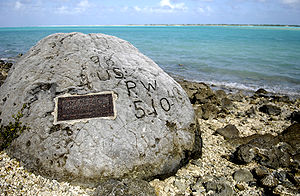
Wake Island / Historie / Slaget ved Wake Island
Inskription fra en amerikansk soldat taget til fange og henrettet under den japanske okkupation.
Wake Island er en atol i Stillehavet cirka 3400 km vest for Hawaii. Territoriet har tidligere været kaldt Halcyon Island. Atollen administreres af USA's indenrigsministerium som et uorganiseret, uindlemmet oversøisk territorium og indgår blandt USA's ydre småøer. Territoriet har et totalareal på 7,4 km² og har 150 indbyggere i 2014. Wake Island styres af flyvevåbenet, og alle indbyggere er ansat i enten flyvevåbenet eller hæren. Flyvevåbenet driver en flyvestation og hæren et raketsystem på atollen.